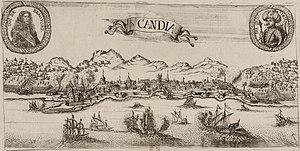
Estampe anonyme allemande donnant une vue du siège de Candie en 1669 au moment de l'intervention française avec l'escadre du duc de Beaufort (détail)
La guerre de Candie ou guerre de Crète opposa la république de Venise à l'Empire ottoman de 1645 à 1669. L'Empire ottoman conquit rapidement la Crète, alors la plus grande et la plus riche province de l'Empire vénitien, mais le siège de sa capitale se prolongea pendant plus de vingt ans.
François de Bourbon-Vendôme, 2ᵉ duc de Beaufort dit « le Roi des Halles », né le 16 janvier 1616 et mort le 25 juin 1669, est un gentilhomme et militaire français du XVIIᵉ siècle.
Le siège de Candie est l'épisode majeur de la conquête de la Crète par les ottomans. Il oppose les Vénitiens, alors maîtres de l'île, à l'Empire ottoman pendant vingt et-un-ans, de 1648 à 1669, et se conclut par la prise par les Turcs le 27 septembre 1669 de la ville de Candie, malgré l'intervention du royaume de France.
Héraklion, ou Iráklio, appelée anciennement Al Ḫandaq par les Arabes, Candie ou Megálo Kástro, est une ville grecque située sur la côte nord, au centre de l'île de Crète. Elle est le chef-lieu du dème d'Héraklion, du district régional d'Héraklion, et la capitale de la périphérie de Crète, mais aussi celle du diocèse décentralisé du même nom.
Louis de Buade, comte de Frontenac et de Palluau, né le 12 mai 1622 au château de Saint-Germain-en-Laye et mort le 28 novembre 1698 à Québec, est un militaire et administrateur français. Nommé à deux reprises gouverneur de la Nouvelle-France par le roi de France Louis XIV, il développe la colonie et la défend contre les attaques anglaises, notamment lors de la bataille de Québec en 1690.
La Thérèse est un navire de ligne de 58 canons de la marine française. Il est construit à Toulon entre 1662 et 1665 et fait partie de la première marine de guerre construite par Colbert pour Louis XIV. Il est classé comme un « vaisseau de troisième rang ». Il fait partie d'un important renfort français envoyé en Crète pendant le siège de Candie par l'Empire ottoman. À l'époque, il sert de vaisseau amiral à l'un des chefs français de l'expédition. Il est coulé le 24 juin 1669 par une explosion lors d'une opération de bombardement contre les fortifications turques.